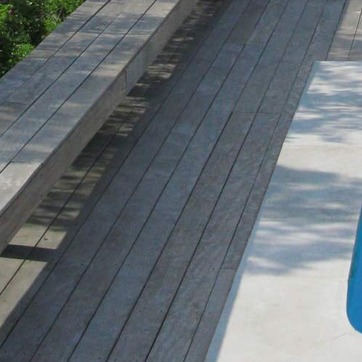
Material: wood